Lena Rivers (1910 film)

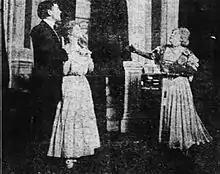
A photo of the 1907 play adaptation produced by Blanche Crozier.

The story for the production is an adaptation of Mary Jane Holmes' 1856 novel "Lena Rivers". The novel was very popular and reprinted numerous times by 1900. According to "The Atlanta Constitution", the theater stage productions had recently been adapted for the old work in June 1910. Though newspapers records show the appearance of a stage adaptation by winter 1906. The writer of the adapted scenario is unknown, but it was most likely Lloyd Lonergan. He was an experienced newspaperman employed by "The New York Evening World" while writing scripts for the Thanhouser productions. The Thanhouser Company adaptation is the first film adaptation of the book.